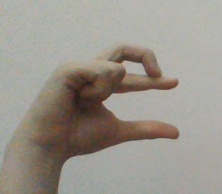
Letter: thal